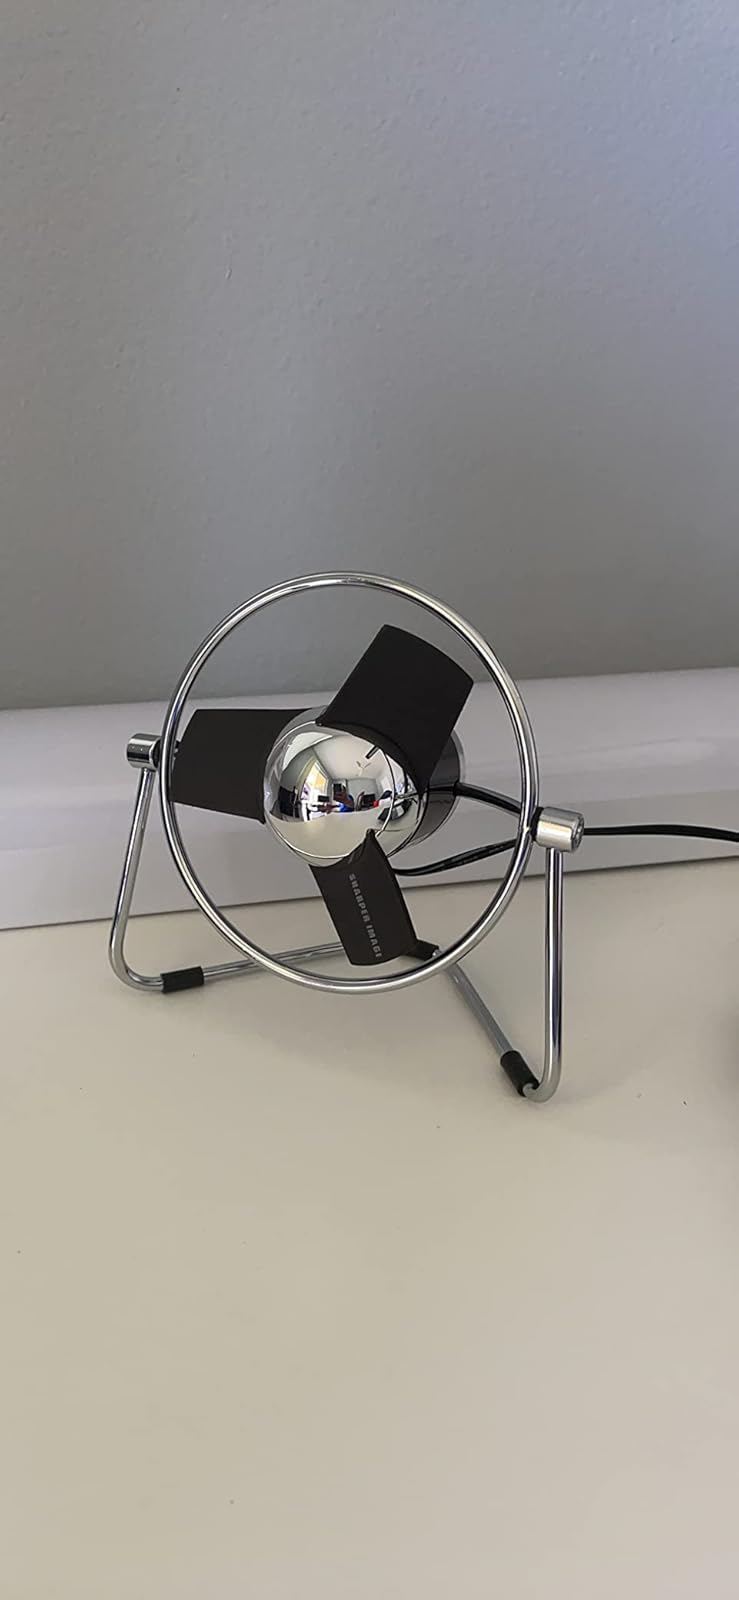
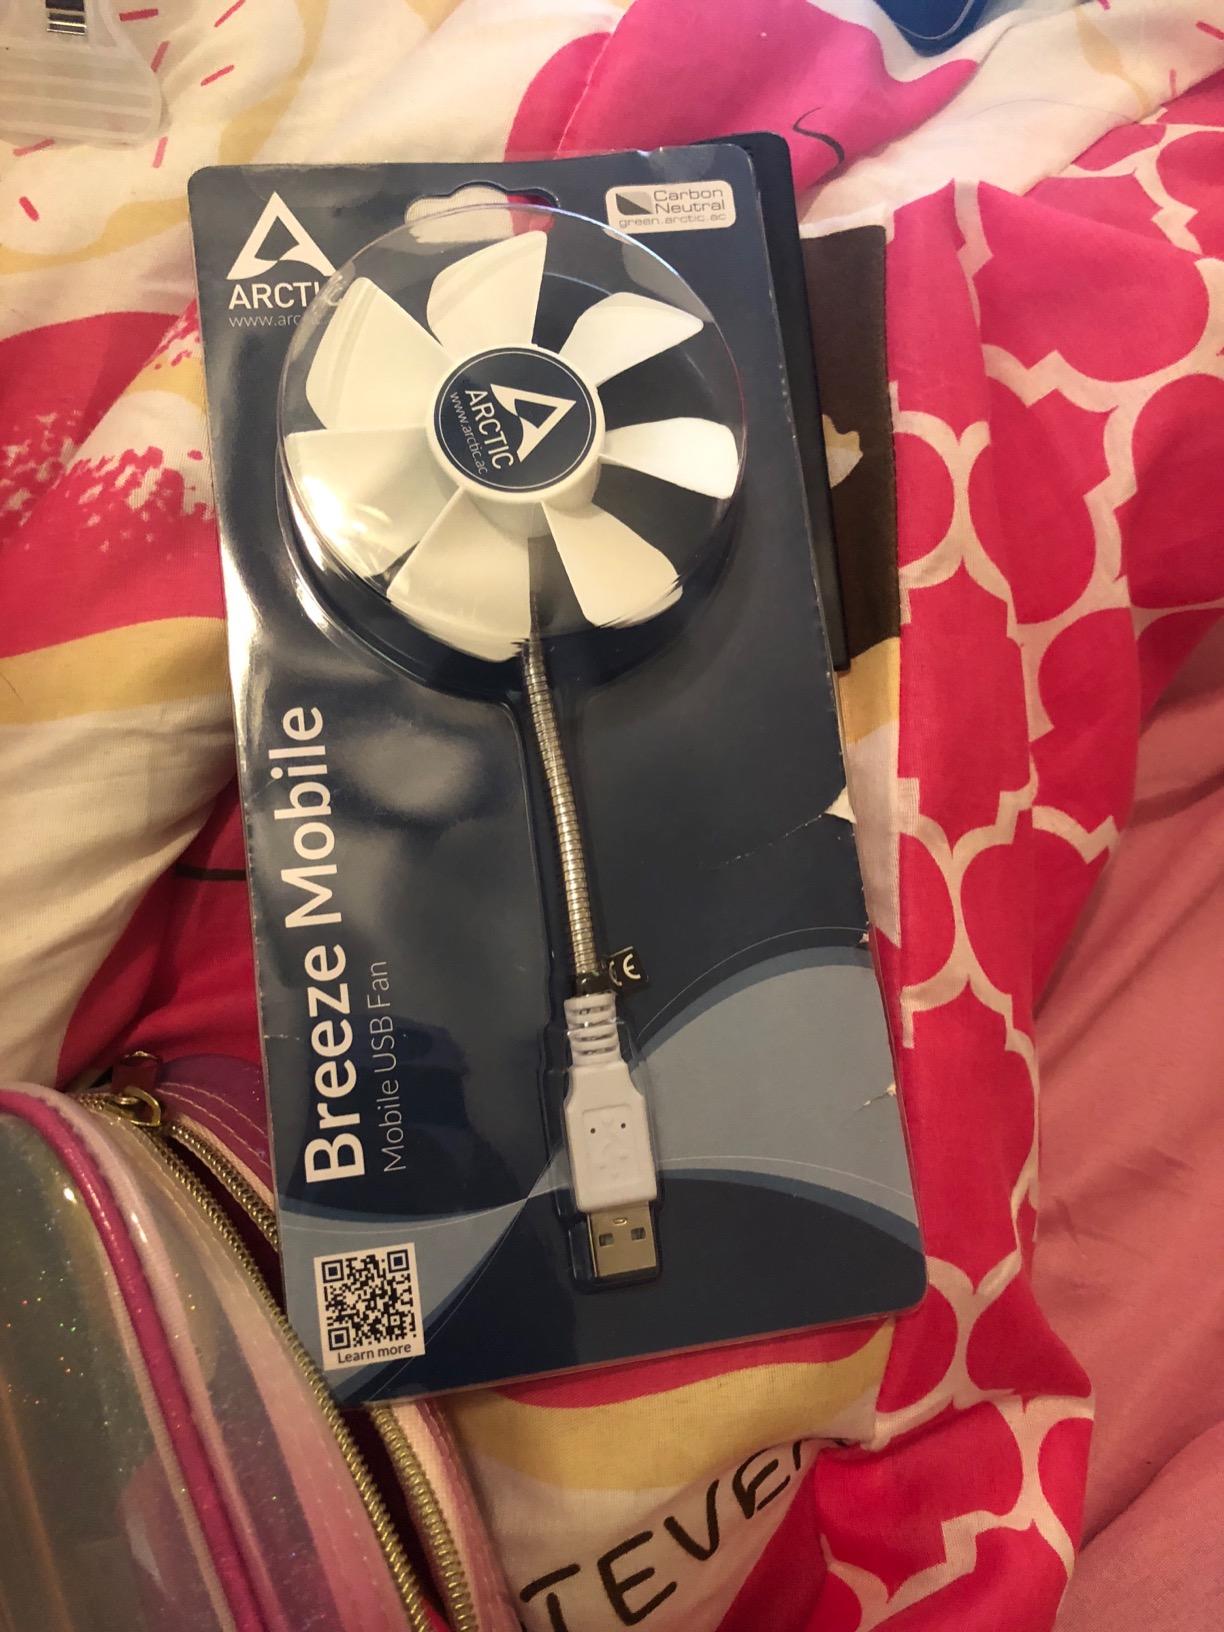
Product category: fan
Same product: no